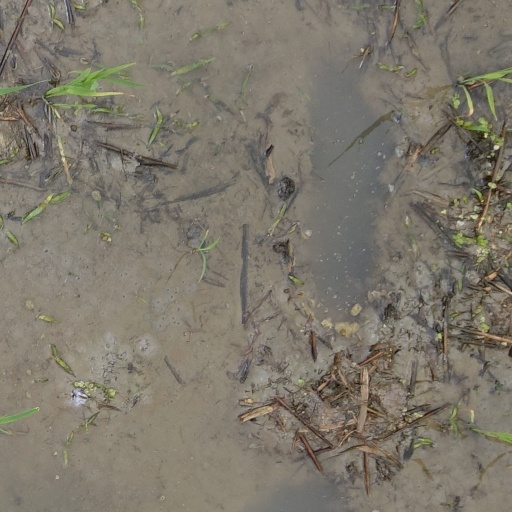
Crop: rice